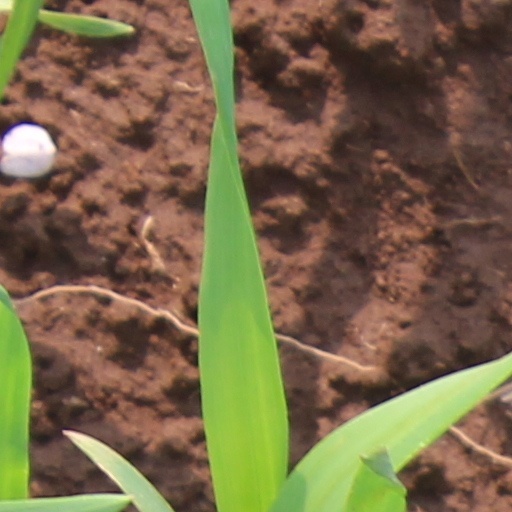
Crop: wheat